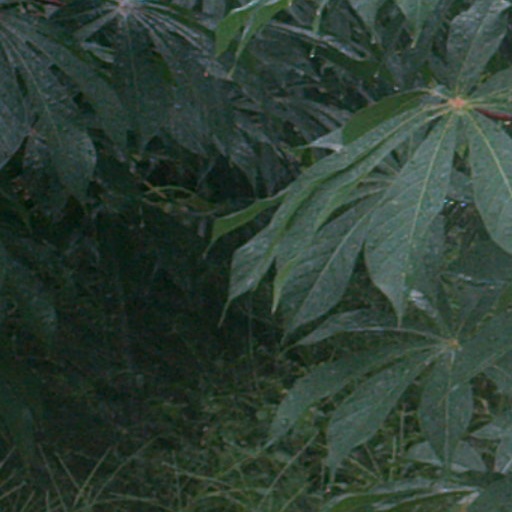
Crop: cassava